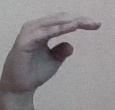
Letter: jeem